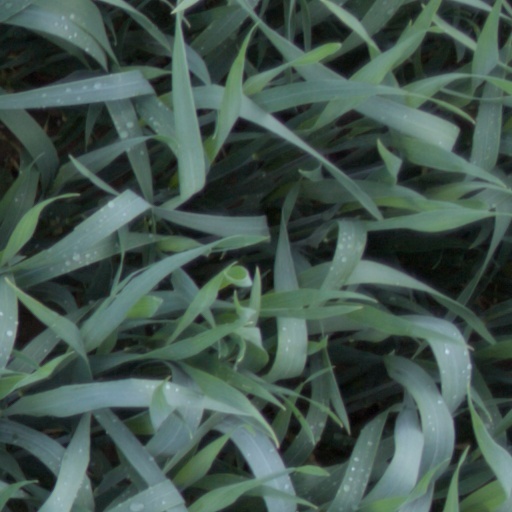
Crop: wheat